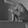
ASL letter: P